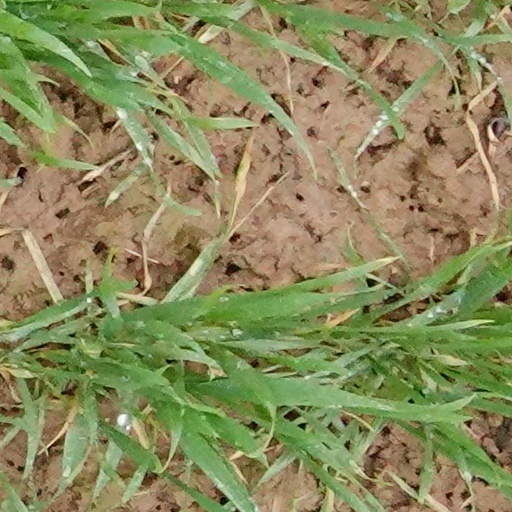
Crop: wheat